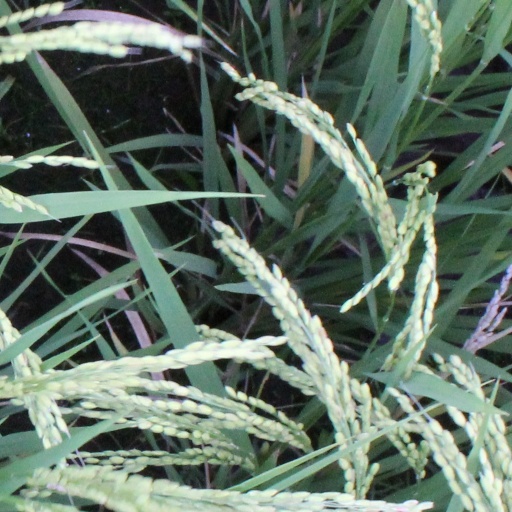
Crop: rice